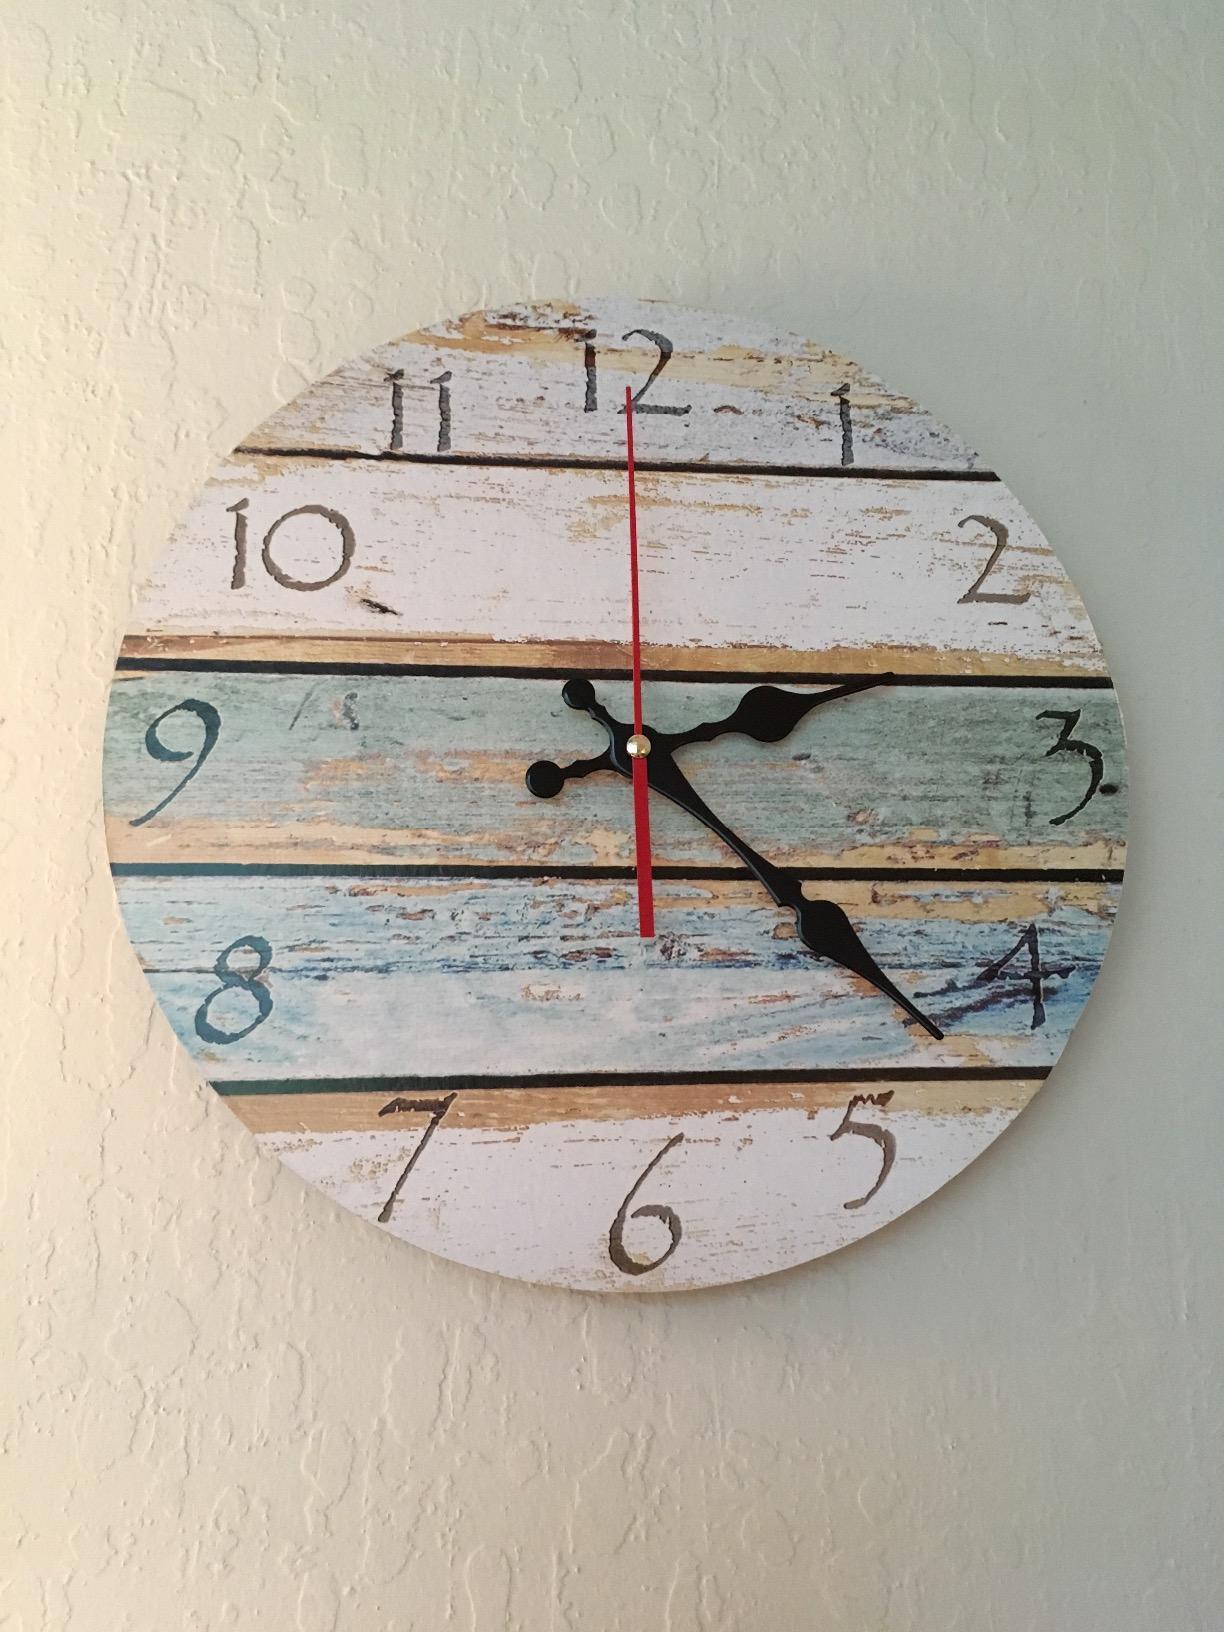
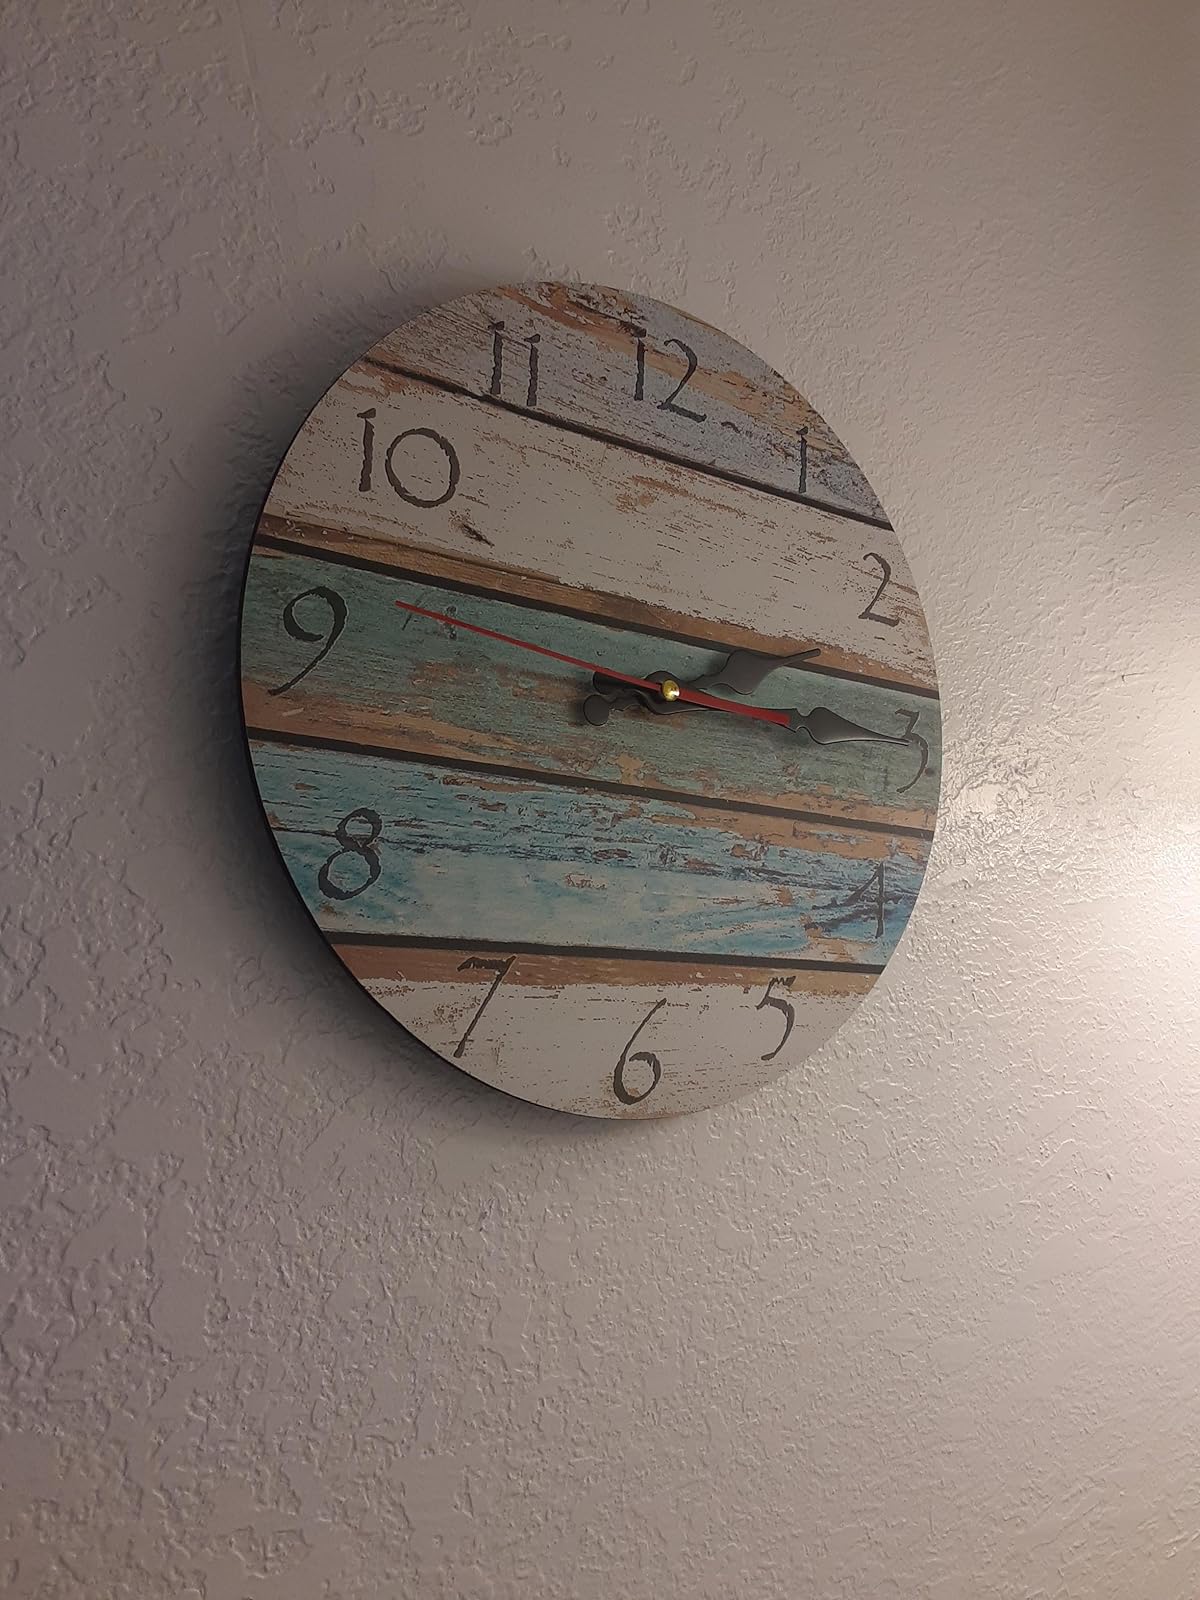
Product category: clock
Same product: yes